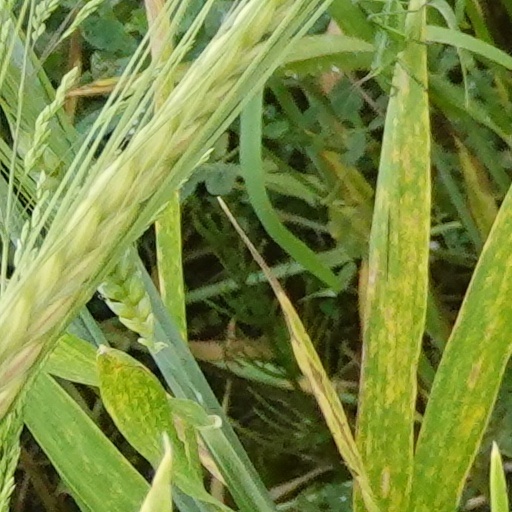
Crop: wheat